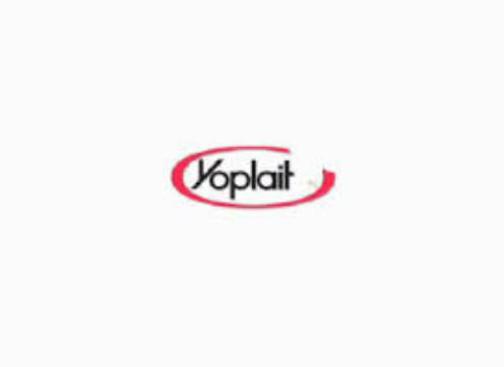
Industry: Leisure